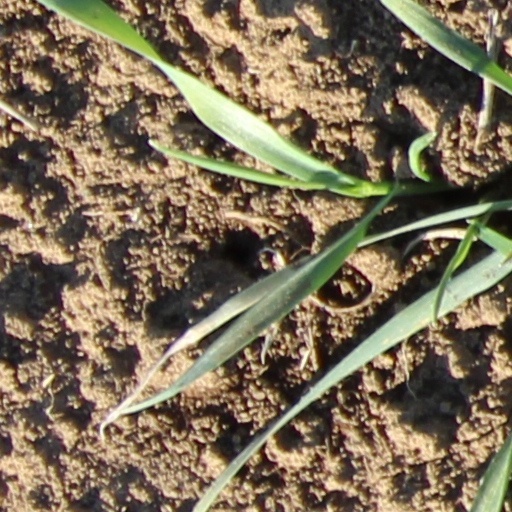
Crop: wheat